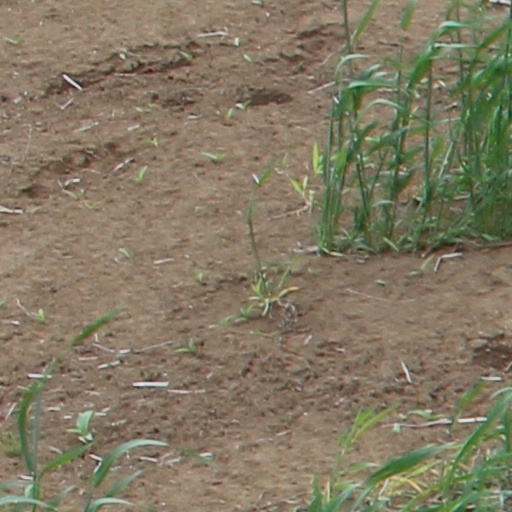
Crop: wheat